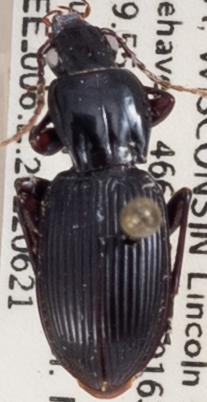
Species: Pterostichus tristis
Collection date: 2022-06-21
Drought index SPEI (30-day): -1.216
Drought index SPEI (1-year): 0.232
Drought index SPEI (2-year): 0.274